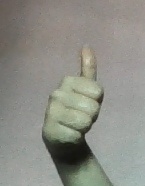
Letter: aleff